OSCA MT4

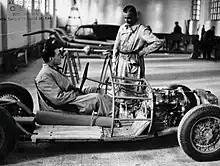
Ernesto (seated) and Bindo Maserati in an early MT4 chassis in April 1948.

In 1937, five years after Alfieri's death, Ettore and Ernesto Maserati were forced to sell Maserati after financial turmoil. However, the contract with the new Maserati owner Adolfo Orsi meant that the brothers had to remain with their former company for a ten-year term. In 1947 they were finally free to go their own way; Officine Specializzata Costruzioni Automobili Fratelli Maserati was founded and the first vehicle type, the MT4, was built. In its original form, the chassis and engine were based on the Maserati Tipo 4CL single-seater racing car, first built in 1939. Development of the MT4 began immediately, using plans and parts from the Maserati 4CL. In all, OSCA built 77 chassis between 1949 and 1956 (some sources state 72, some 78).